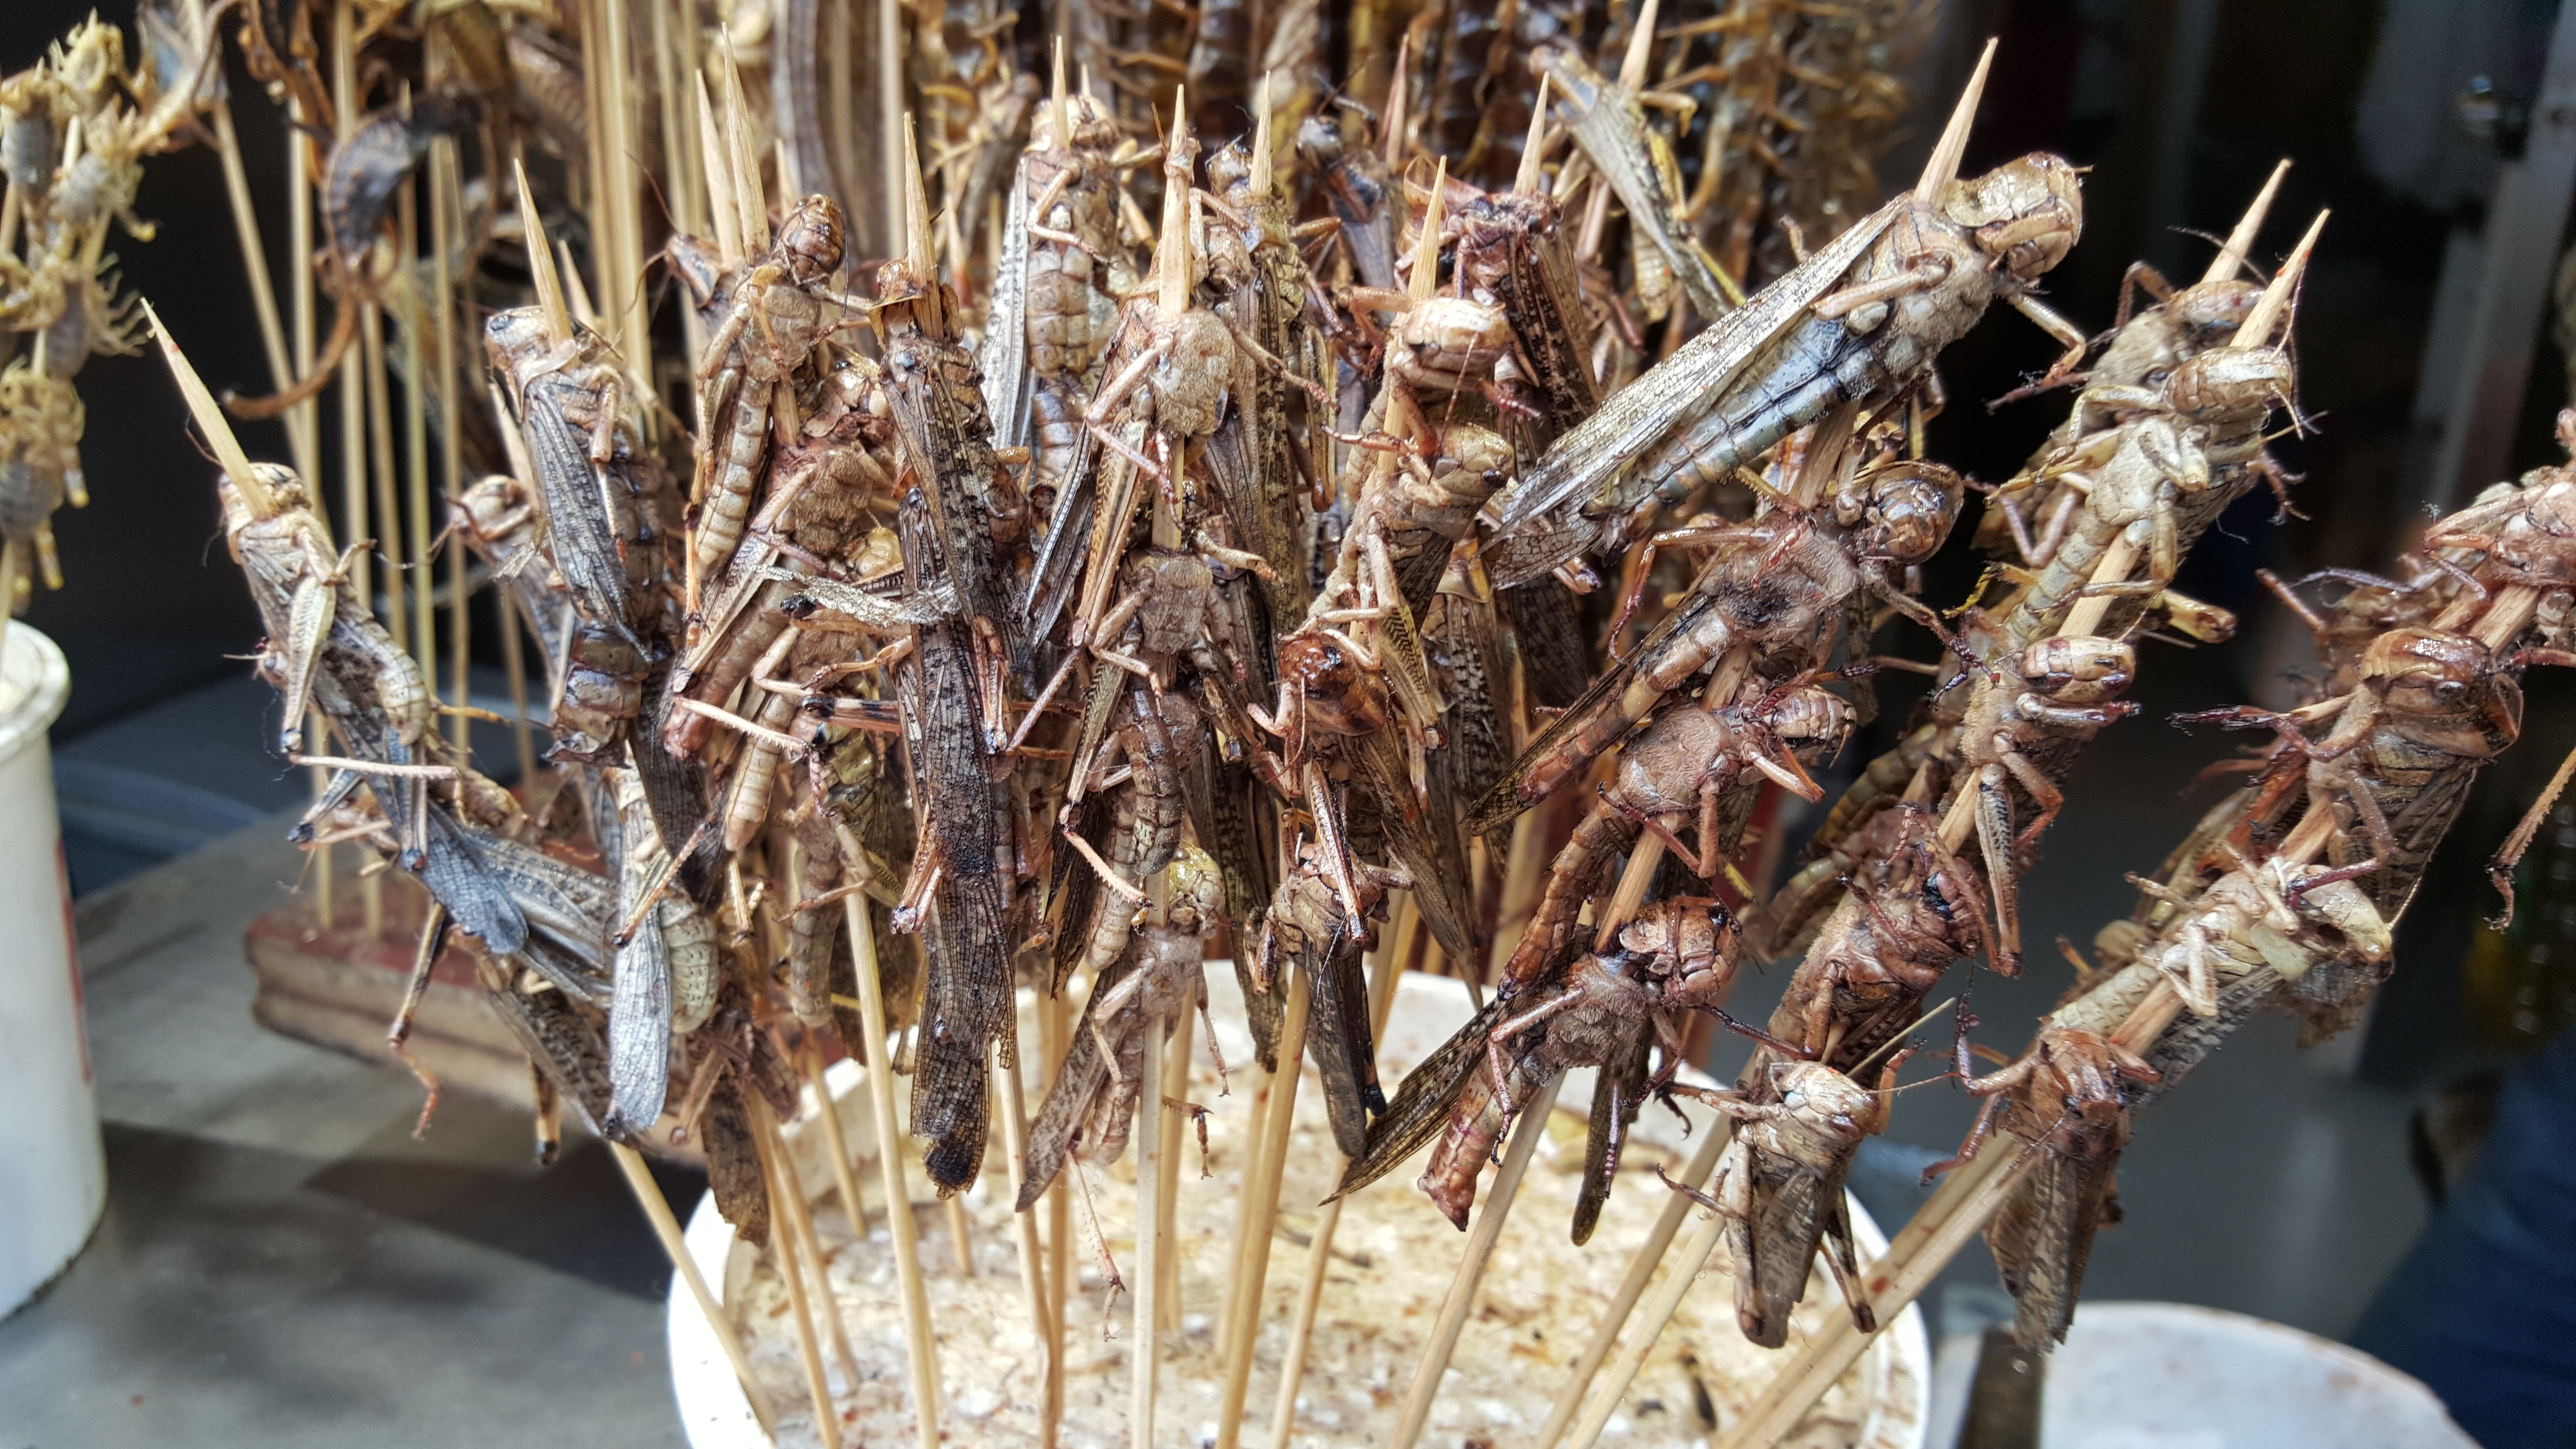
wood, flower, dish, food, produce, crop, asian food, grasshopper, locust, nag, dobbin, grass family